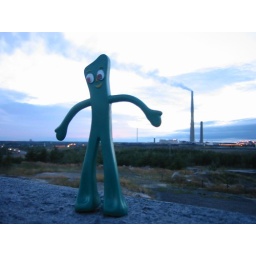
Here gumby towers majestically over the Inco plant in Sudbury. This is near the large nickel.